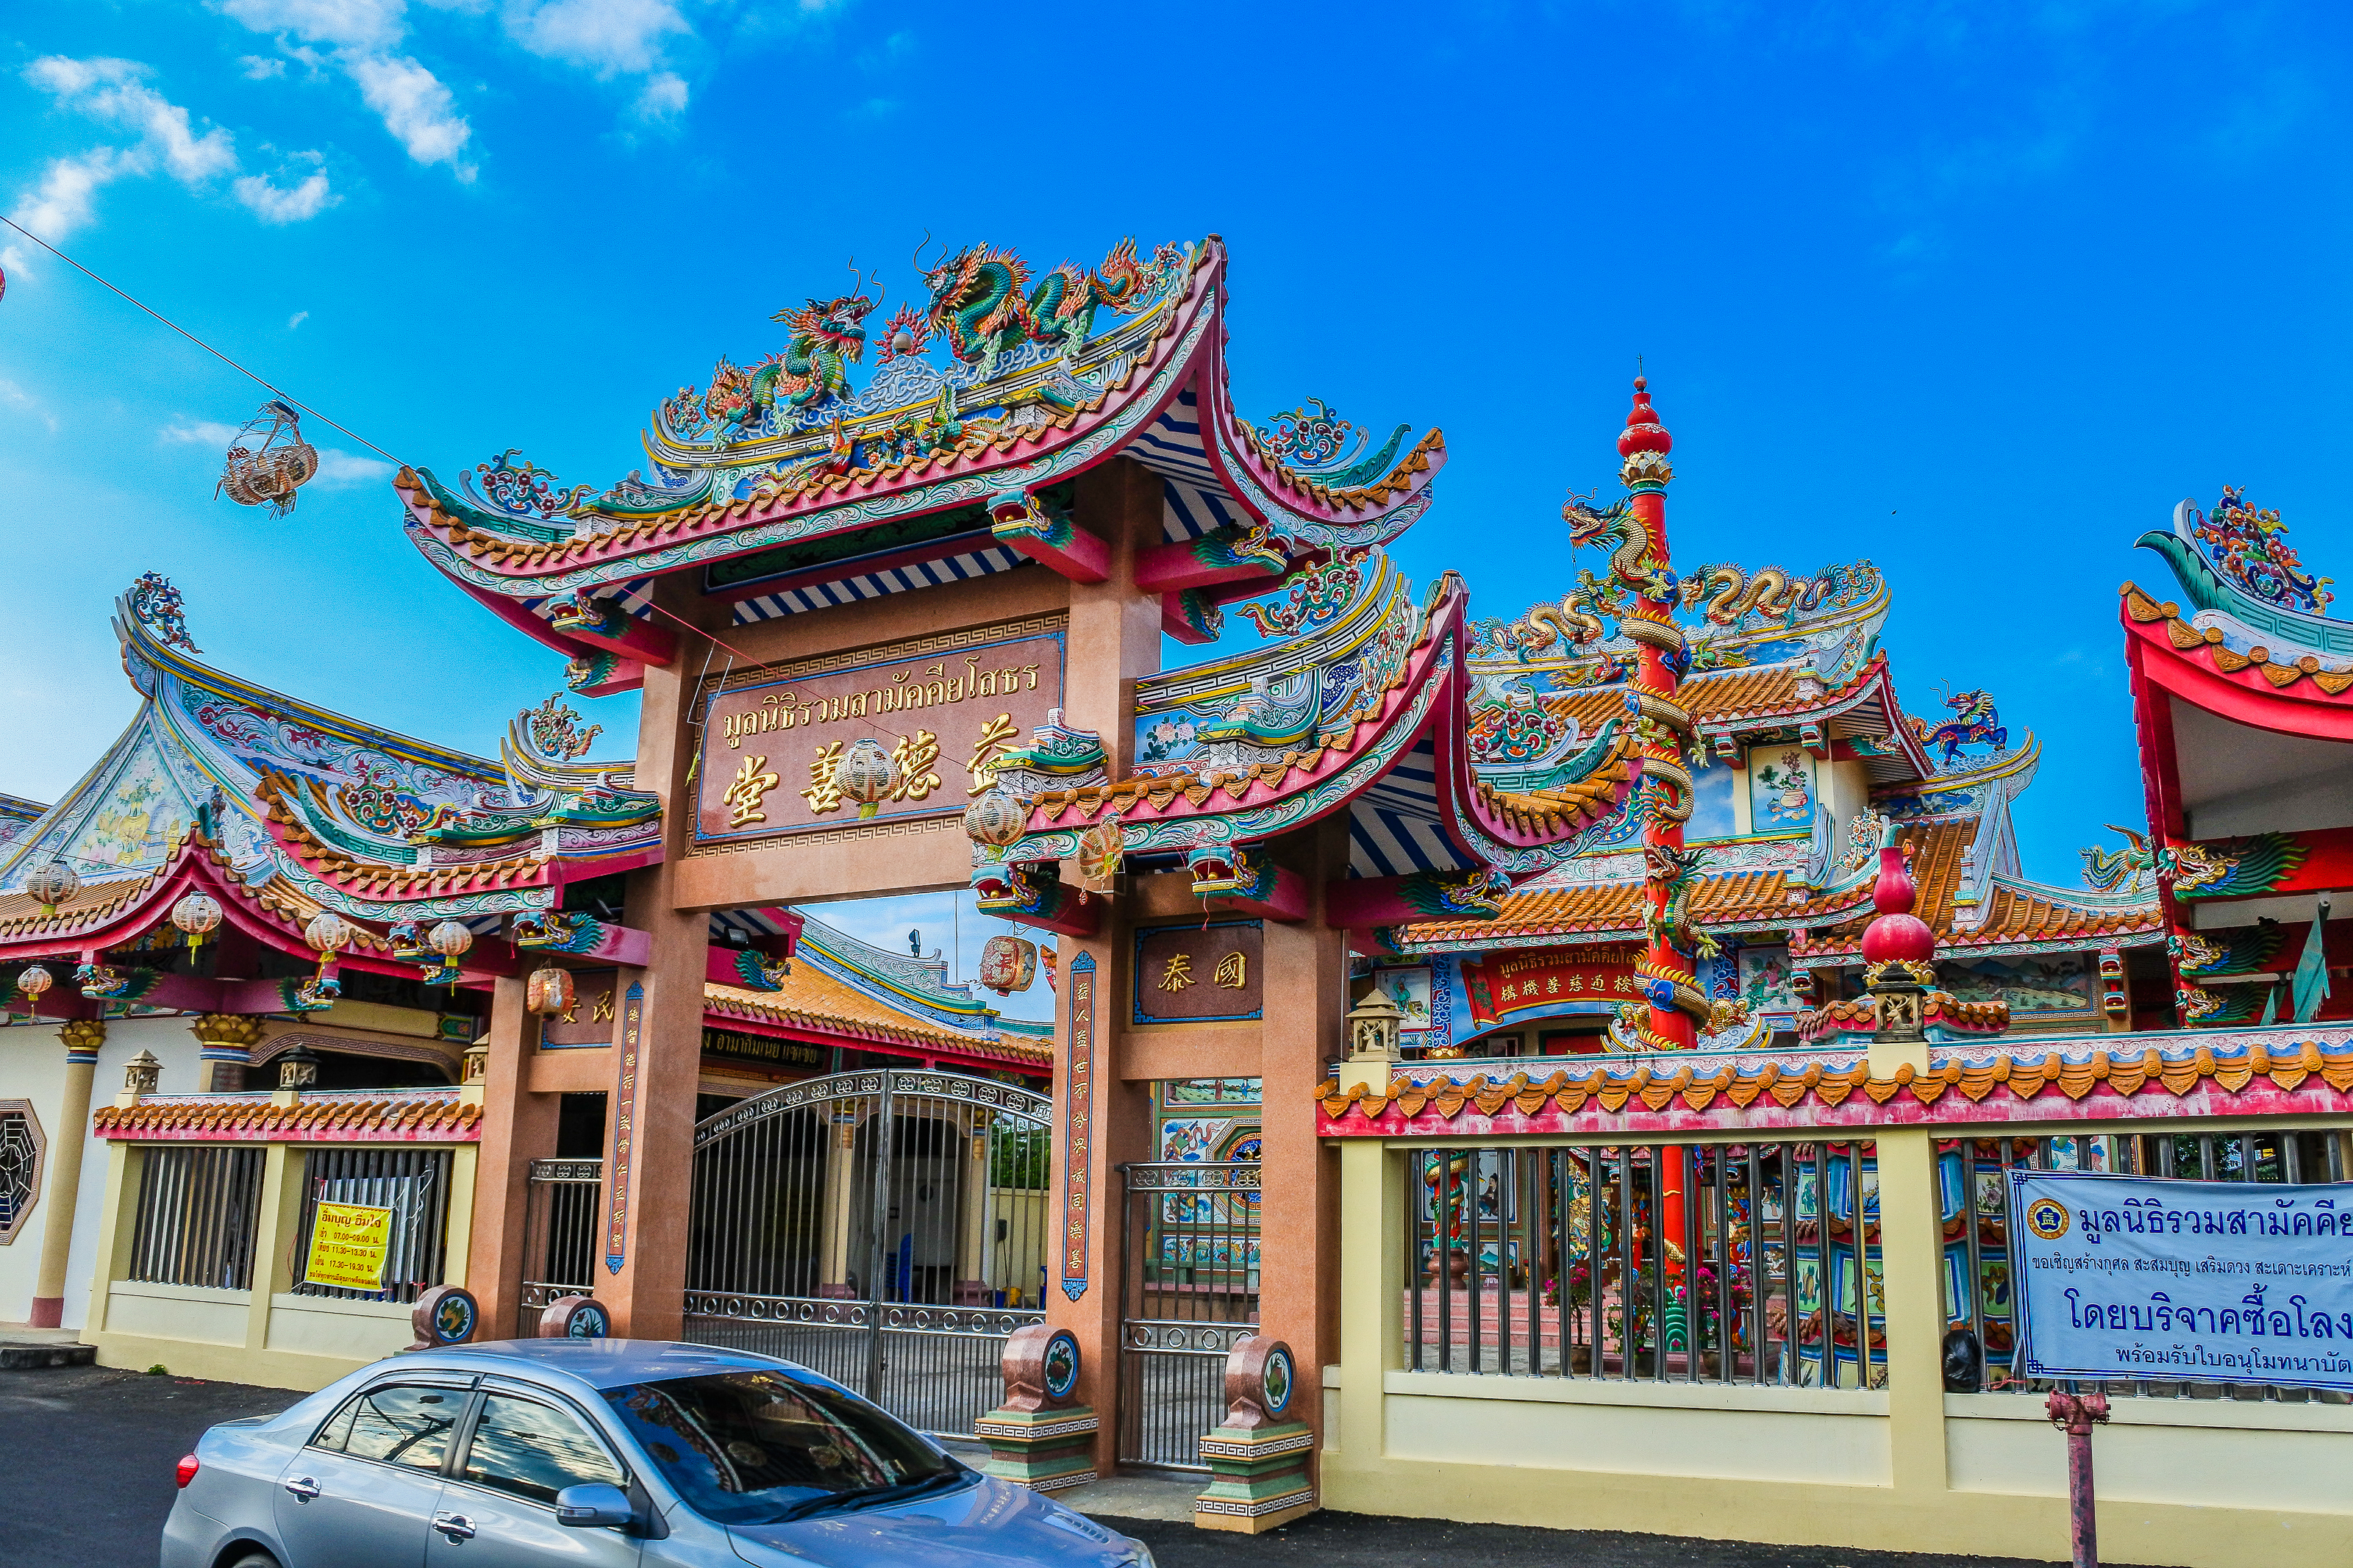
door, city, facade, tourism, house, yasothon, ban, building, tourist, rustic, thailand, portuguese, wood, entrance, decoration, architecture, sky, sino, historic, town, old, asia, tha, ancient, water, classic, blue, vintage, travel, landscape, chinese architecture, temple, place of worship, landmark, japanese architecture, shrine, leisure, vehicle, car, shinto shrine, pagoda, vacation, mid size car, historic site, monastery, tourist attraction